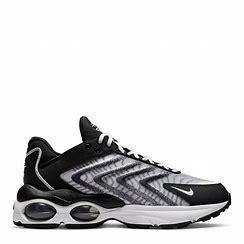
Brand: Nike
Model: Air Max TW